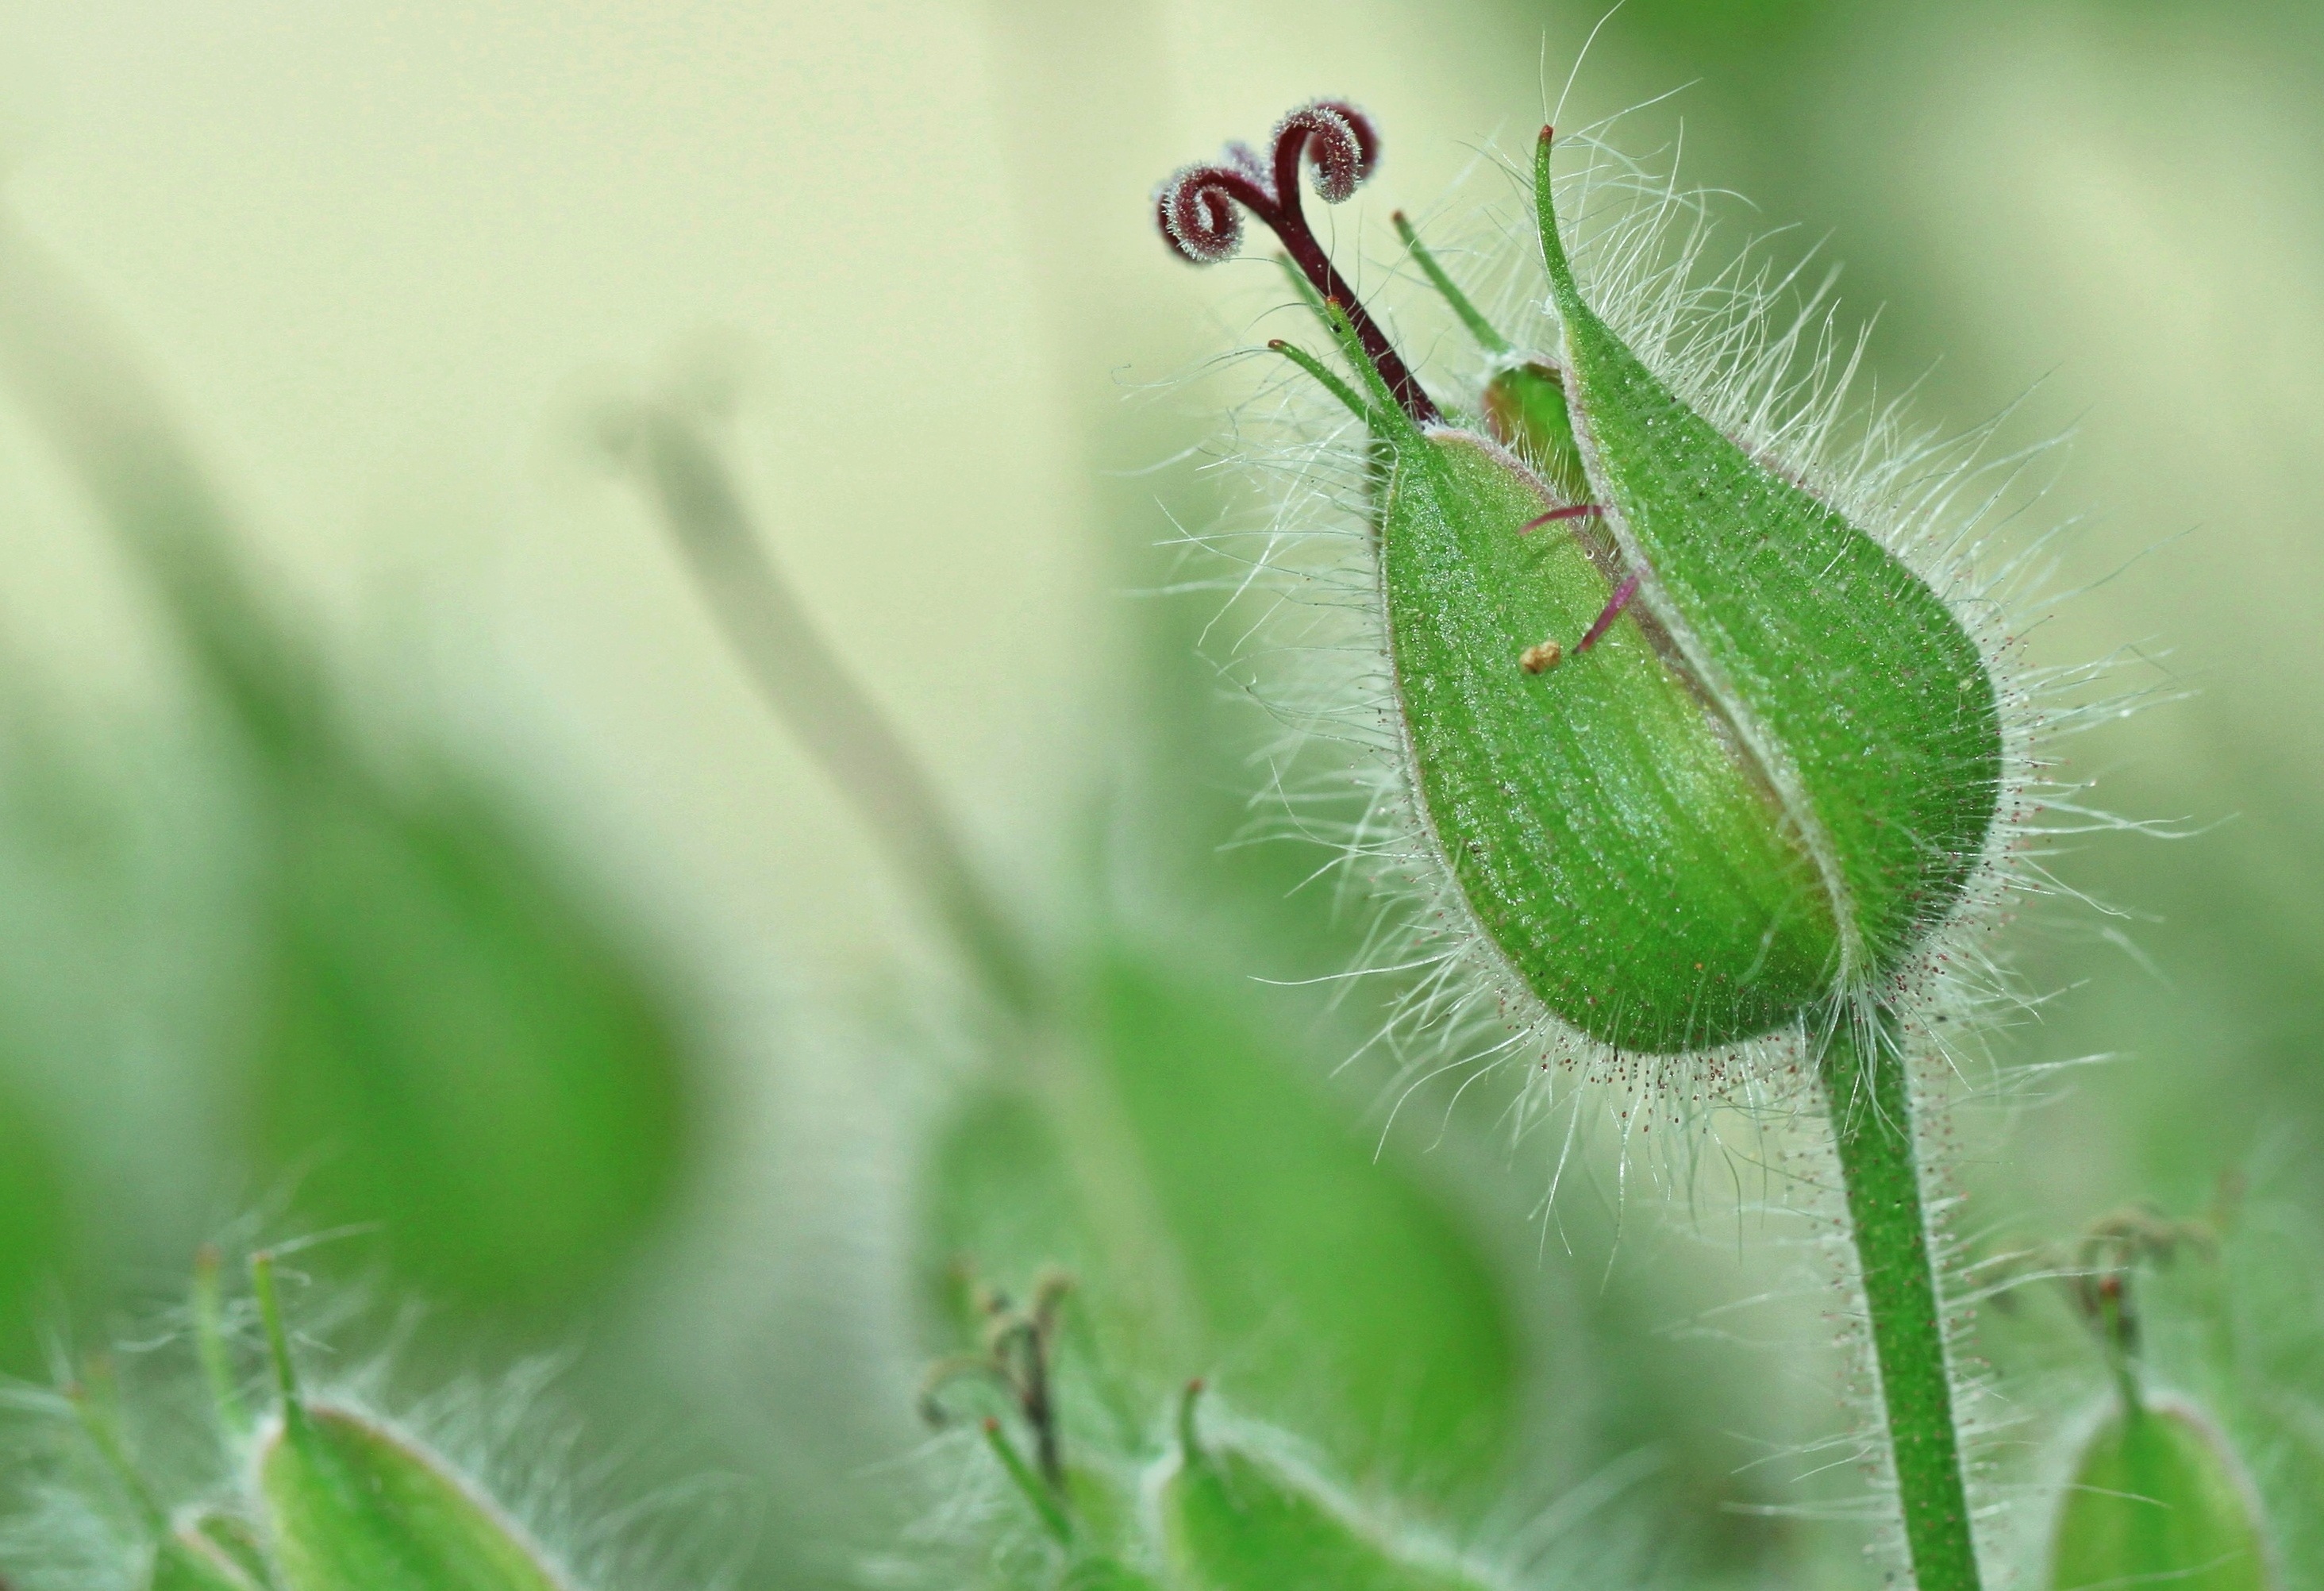
nature, blossom, plant, photography, leaf, flower, bloom, green, stamp, insect, botany, flora, fauna, invertebrate, close up, pistil, hairy, damselfly, cranesbill, macro photography, blossomed out, stengel, plant stem, dragonflies and damseflies, net winged insects